The Kathmandu Post

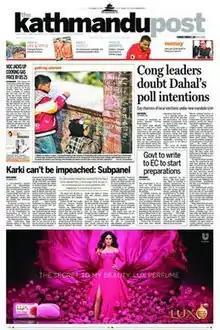
Front page of "The Kathmandu Post" on 2 February 2017

The Kathmandu Post is a major daily newspaper published in Nepal. Founded in February 1993 by Shyam Goenka, it is one of the largest English-language newspapers in the country. The newspaper is published by Kantipur Publications, the publishers of Nepal's largest selling newspaper, the Nepali-language "Kantipur". "Post" is a member of the Asia News Network, an alliance of nineteen Asian newspapers. The "Kathmandu Post" is Nepal's first privately owned English broadsheet daily, and is Nepal's largest selling English language newspaper, with a daily circulation of 95,000 copies.